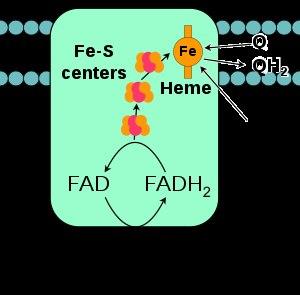
En biochimie, on appelle chaîne respiratoire une chaîne de transport d'électrons réalisant l'oxydation des coenzymes réduites issues de la dégradation de composés organiques ou minéraux. Ces coenzymes sont notamment le NADH et le Q₁₀H₂ produits dans les mitochondries par le cycle de Krebs et par la β-oxydation des acides gras. Les chaînes respiratoires sont formées d'enzymes membranaires et de transporteurs d'électrons — cytochromes, quinones, flavoprotéines — organisés autour de la membrane plasmique chez les procaryotes et des crêtes mitochondriales de la membrane mitochondriale interne chez les eucaryotes.